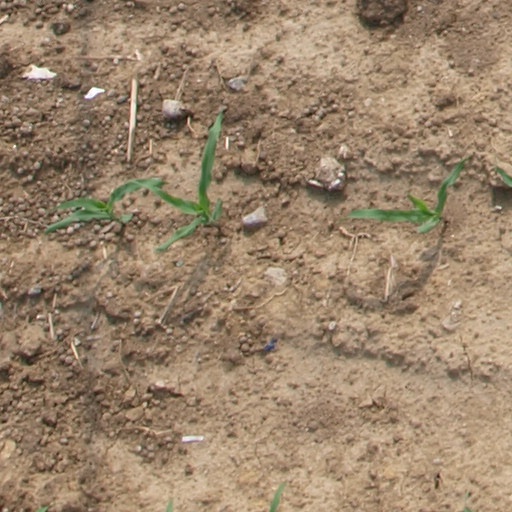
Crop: maize; corn